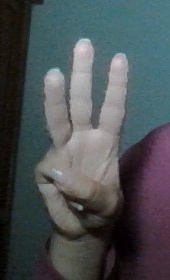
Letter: thaa